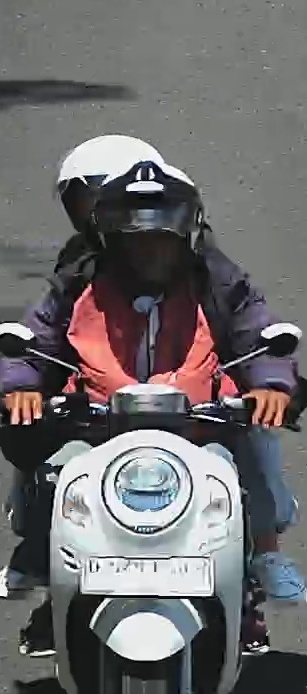
person-with-helmet: 2
person-without-helmet: 0